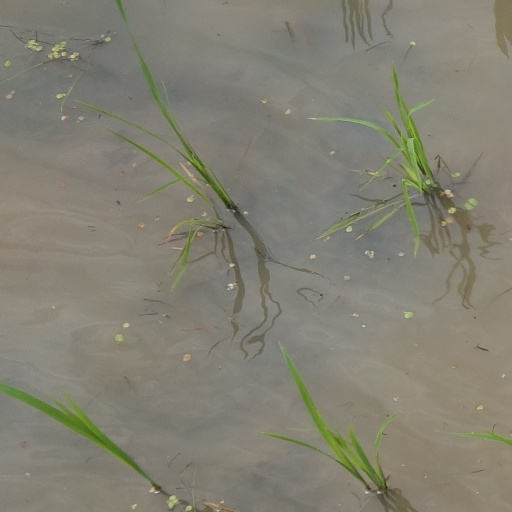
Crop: rice